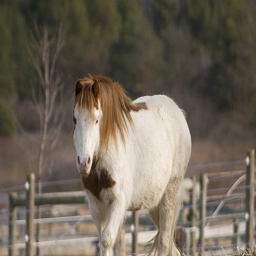
A brown and white horse walking behind a wooden fence.
Brown and white horse standing next to wood and metal fence
A white horse trots through his sparse enclosure.
a white and brown horse walking around a fenced off area
A brown and white horse near a fence.